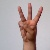
The image shows a hand gesture representing the letter 'W' in Indian Sign Language.